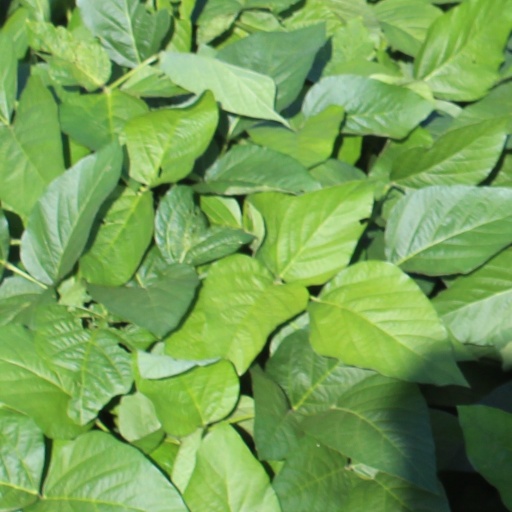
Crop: soybean